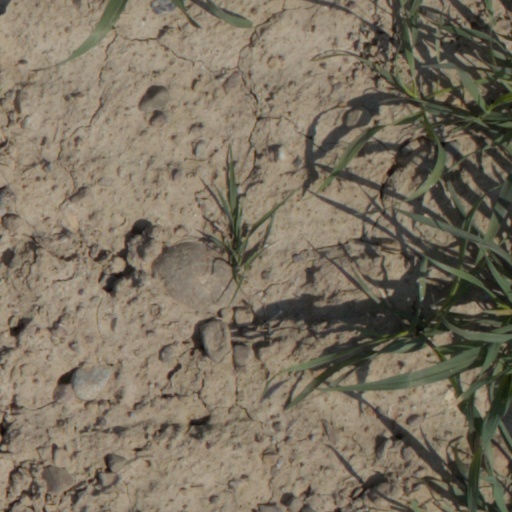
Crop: wheat